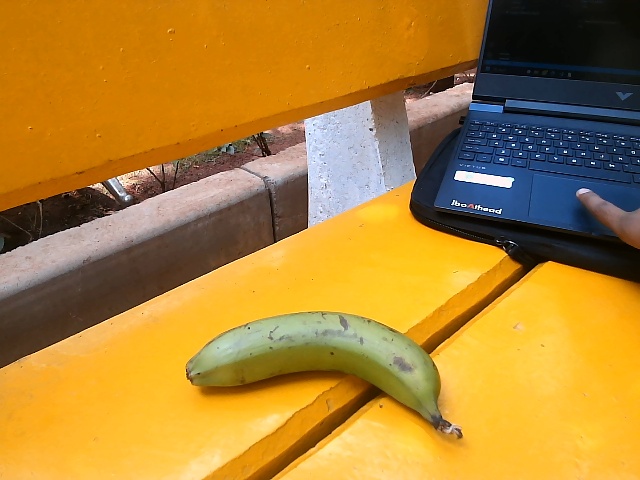
Label: Raw_Banana